BMW Brilliance

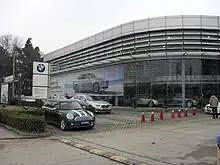
BMW Brilliance dealer in Nanjing, China

BMW Brilliance (officially BMW Brilliance Automotive Ltd.) is an automobile manufacturing company headquartered in Shenyang, China, and a joint venture between BMW (as majority holder) and Brilliance Auto. Its principal activity is the production, distribution, and sale of BMW passenger cars in mainland China.